Andriy Bednyakov

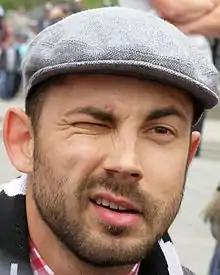

Andriy Oleksandrovych Bednyakov (born March 21, 1987) is a Ukrainian actor and TV presenter, best known for the television show "Oryol i Reshka".